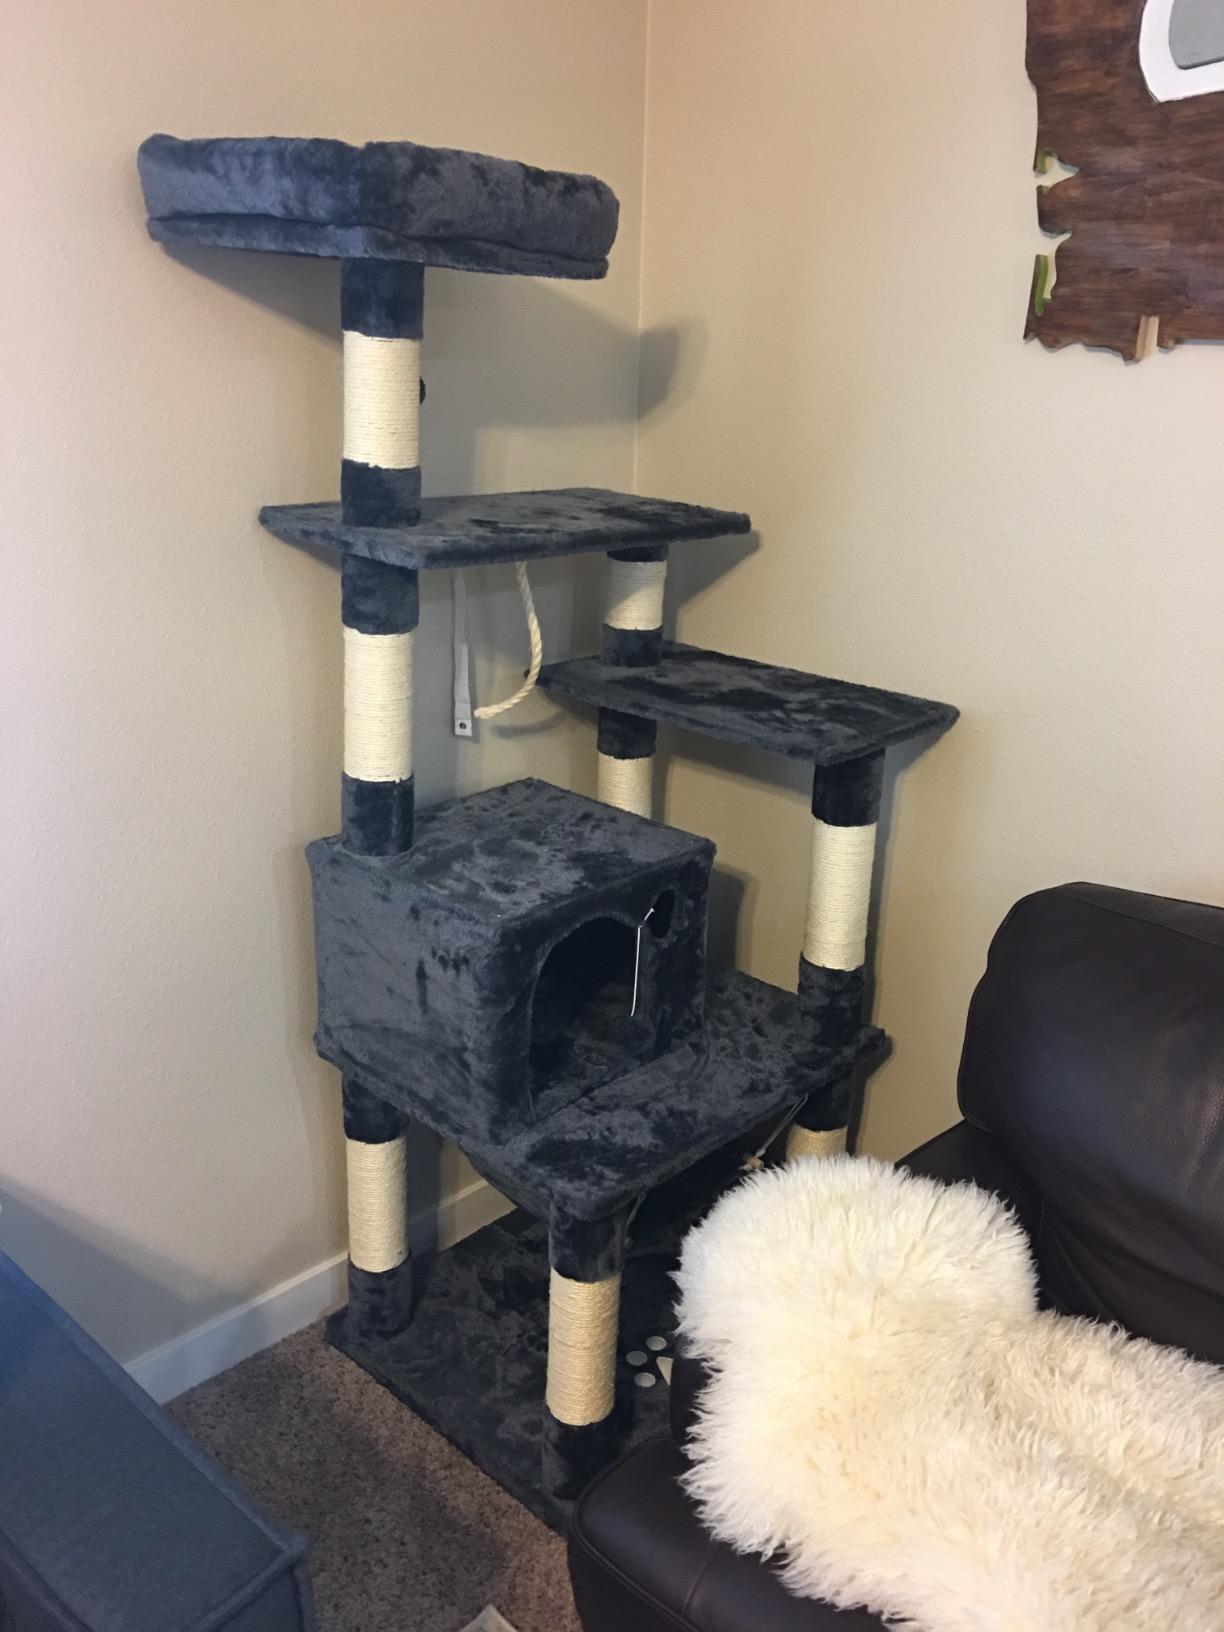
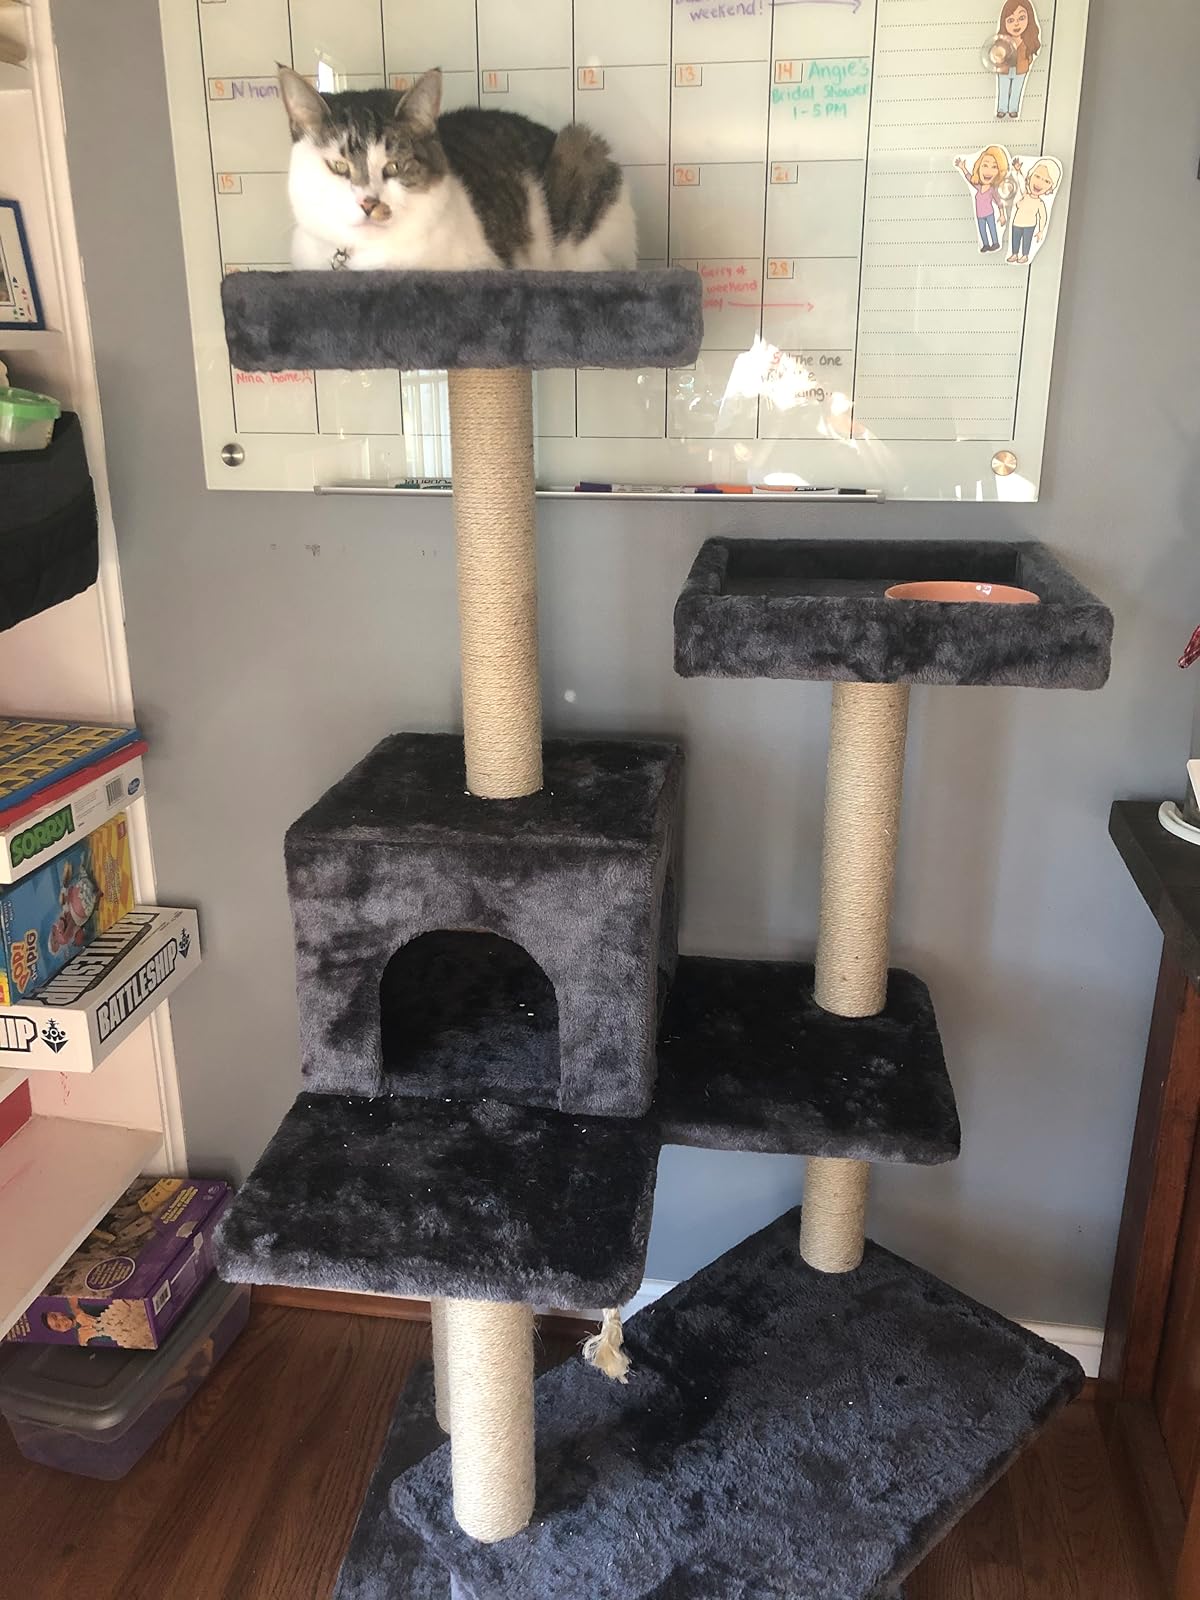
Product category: items_cat tree
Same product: no